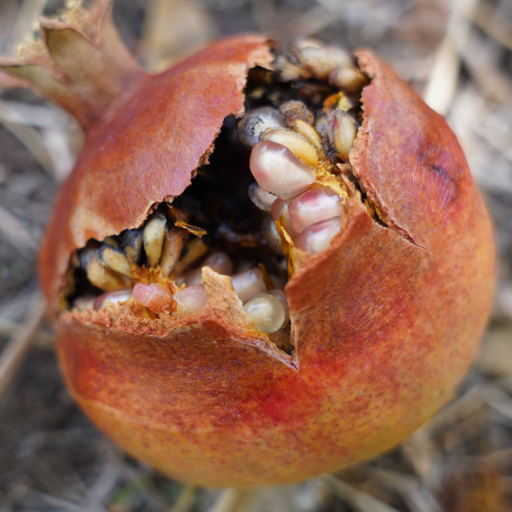
Label: Colletotrichum spp